Transport in Sheffield

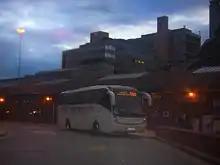
A National Express coach on route 560 arriving at Sheffield Interchange

Sheffield is also served by a number of coach services. National Express provides most services, using Sheffield Interchange, Meadowhall Interchange and Meadowhead Bus stop as pick up/drop off points. Sheffield Interchange handles most services and is the start point/terminus for a number of them. Sheffield is connected to London Victoria Coach Station by the 560 - 564 services, with Sheffield serving as the terminus/starting point on some occasions (on others, it will be Rotherham, Barnsley, Leeds or Halifax).